Mike Levey

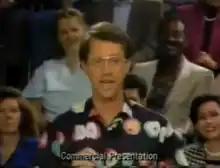
Levey on "Amazing Discoveries"

Michael Stephen Levey (May 28, 1948 – August 2, 2003) was an American infomercial host. He was best known for hosting "Amazing Discoveries", a series of infomercials that aired on late night television from 1989 to 1997.